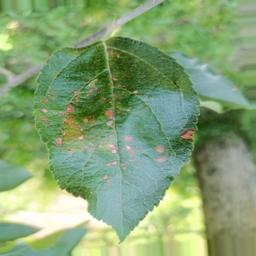
Label: Alternaria